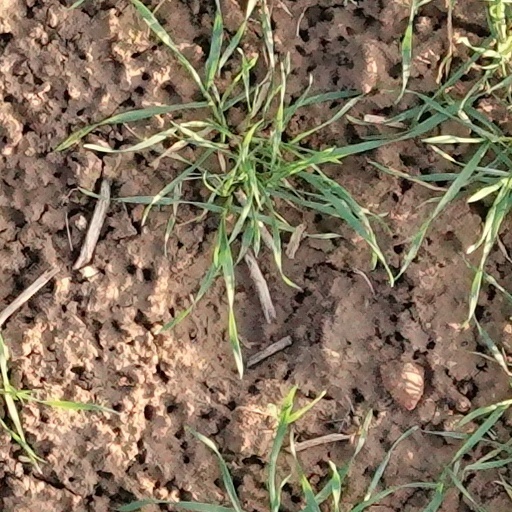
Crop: wheat